Barasat Indira Gandhi Memorial High School

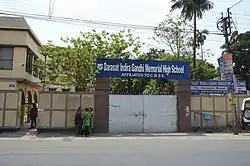
Barasat Indira Gandhi Memorial High School Entrance

Barasat Indira Gandhi Memorial High School is an English Medium Co-Educational School at Jessore Road, Barasat. It was founded by Shri Shyam Deo Rai. It was inaugurated in late 25 December 1989 at 12.00.00 AM (Indian Standard Time). The current principal of the school is Mrs Sunanda Jaiswal and the vice principal is Purnima Singh. It is affiliated to the Central Board of Secondary Education, New Delhi.